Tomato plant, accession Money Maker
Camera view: horizontal (90 deg, fisheye); turntable rotation: 180 degrees
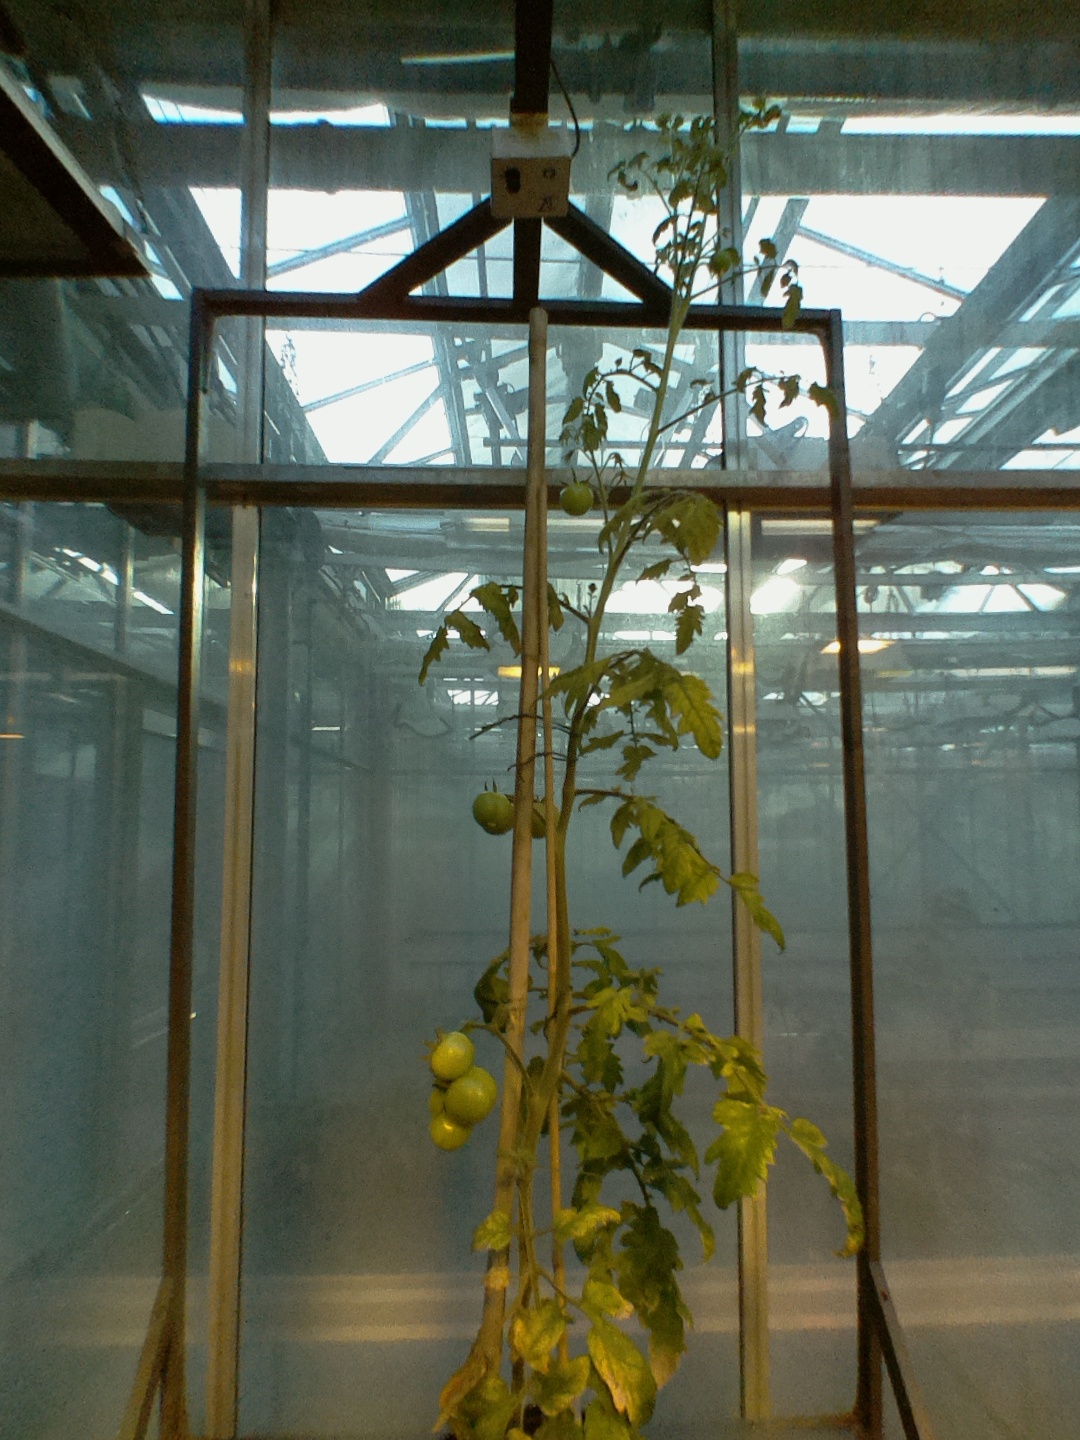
BBCH growth stage 78: 80% -90% of final fruit size